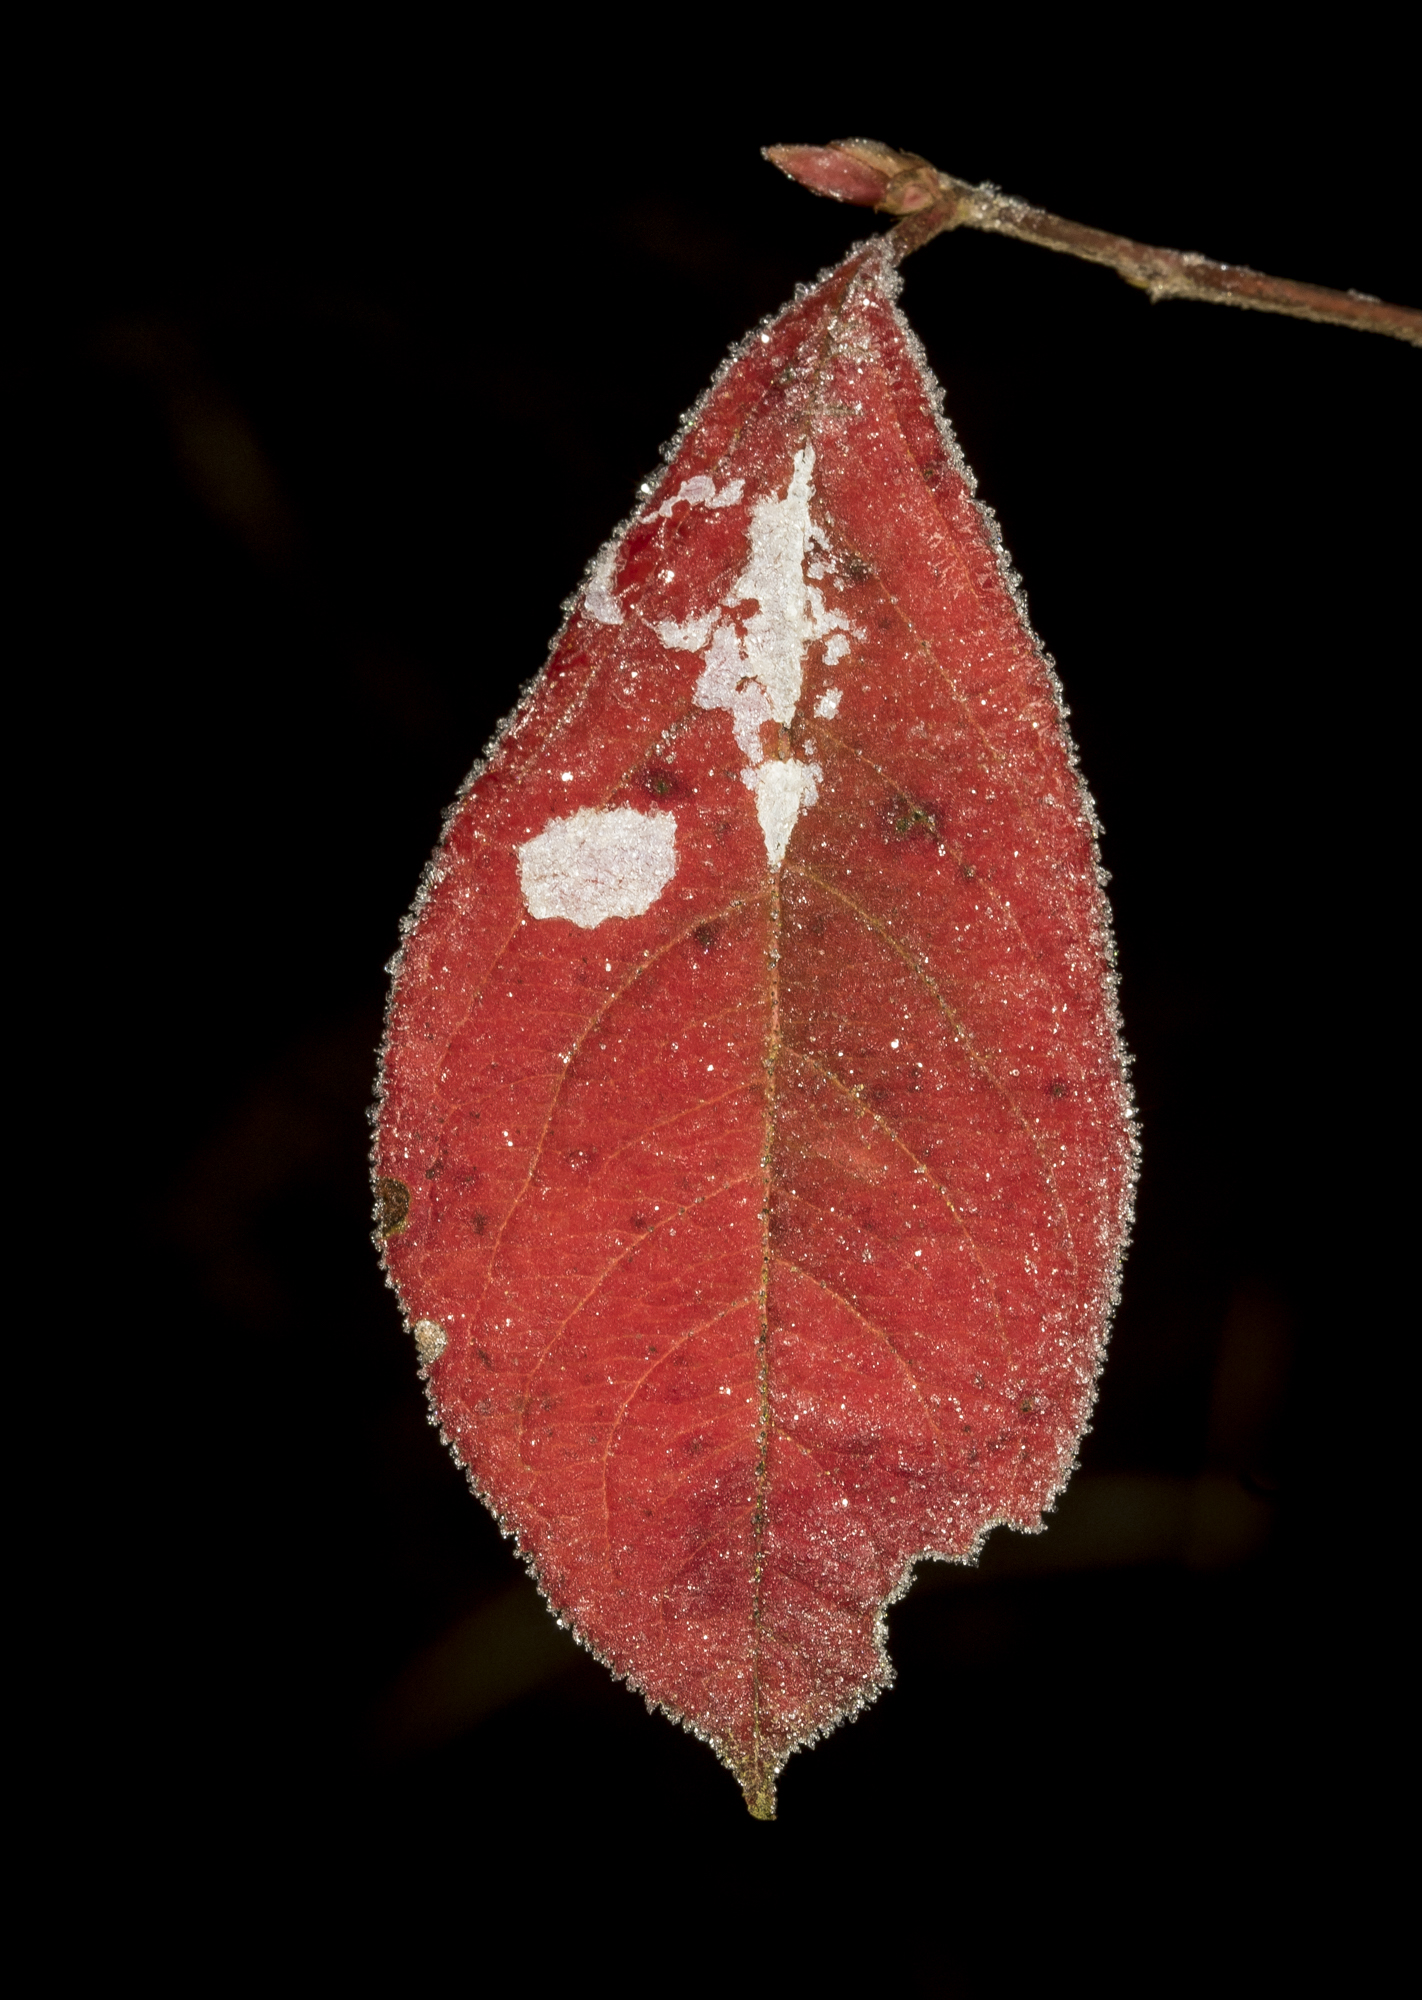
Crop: blueberry
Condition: healthy